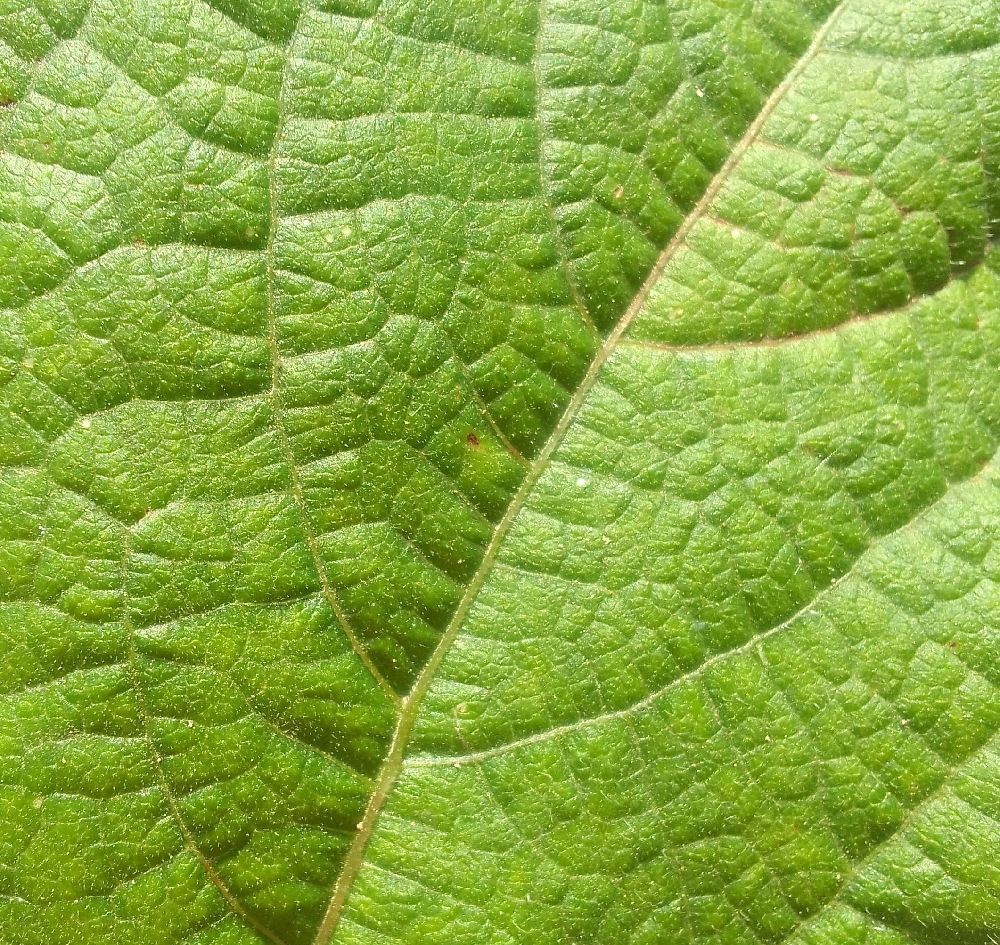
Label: healthy